Surface features of Venus

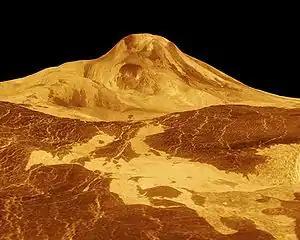
Maat Mons with a vertical exaggeration of 22.5. Maat Mons is the second-highest mountain on Venus, and is a recently active shield volcano.

Over 1,100 volcanic structures over 20 km in diameter have been identified on Venus, and it is assumed that smaller structures probably number many times these. These structures include large volcanic edifices, shield volcano fields, and individual calderas. Each of these structures represents a center of extrusive magma eruption and differences in amount of magma released, depth of the magma chamber, and rate of magma replenishment effect volcano morphology. When compared to Earth, the number of preserved volcanic zones is staggering, and this is based on Venus' strong crust due to a lack of water. Volcanic centers on Venus are not distributed evenly, as over half of the centers are found in and around the Beta-Atla-Themis region, which covers <30% of the planet's surface. These tend to occur in mid to upper altitudes, where rifting and extension are common, and they signal mantle upwellings to the surface. Volcanic centers on Venus are characterized in two main categories based on the ability or inability to create a shallow magma reservoir: Large flows originating from a single edifice or extensive regions with many small eruption sites clustered together.